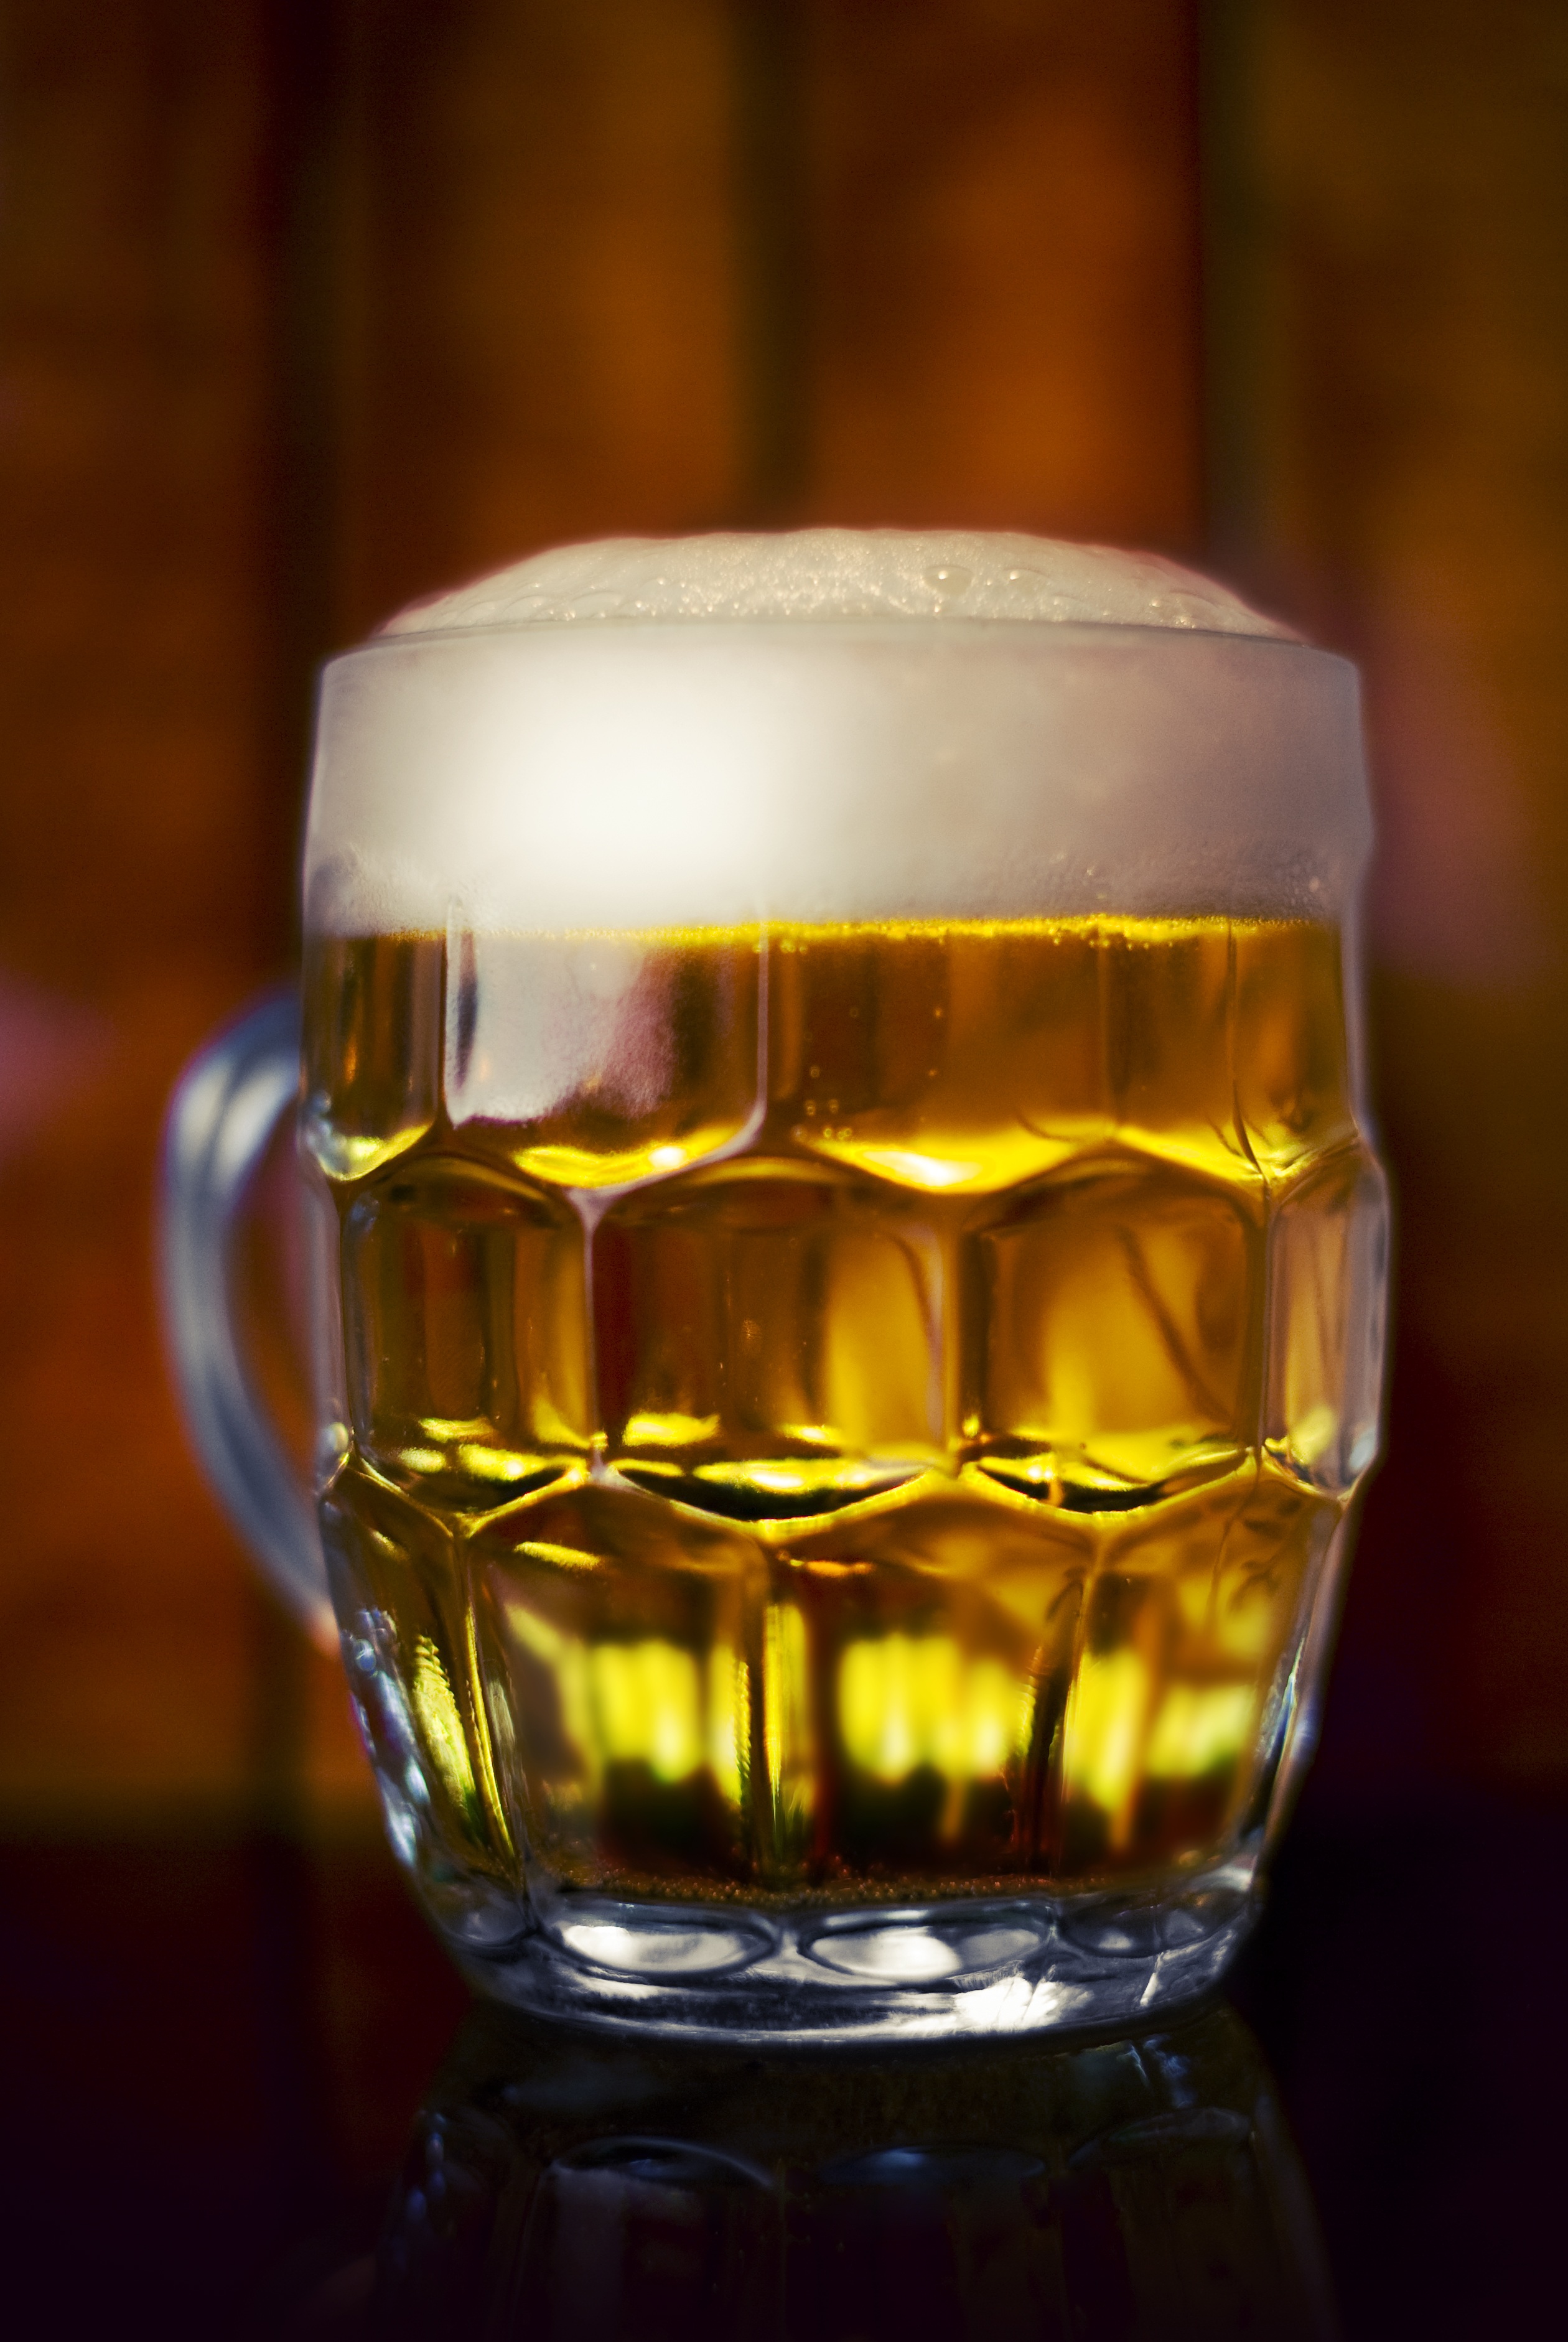
cold, glass, restaurant, bar, foam, golden, color, beverage, drink, bottle, yellow, mug, lighting, material, beer, alcohol, wine glass, jug, lager, booze, draft, refreshment, whisky, liqueur, pub, brewery, stemware, beer mug, alcoholic beverage, distilled beverage, pint us, drinkware, old fashioned glass